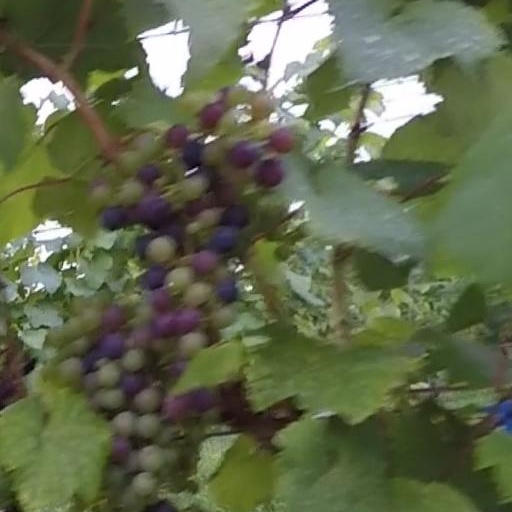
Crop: grape